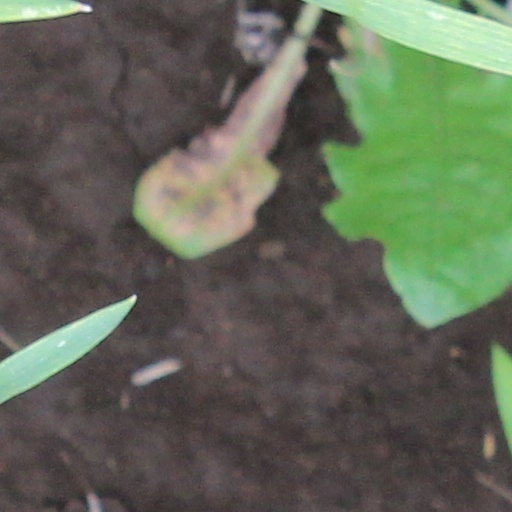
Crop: wheat